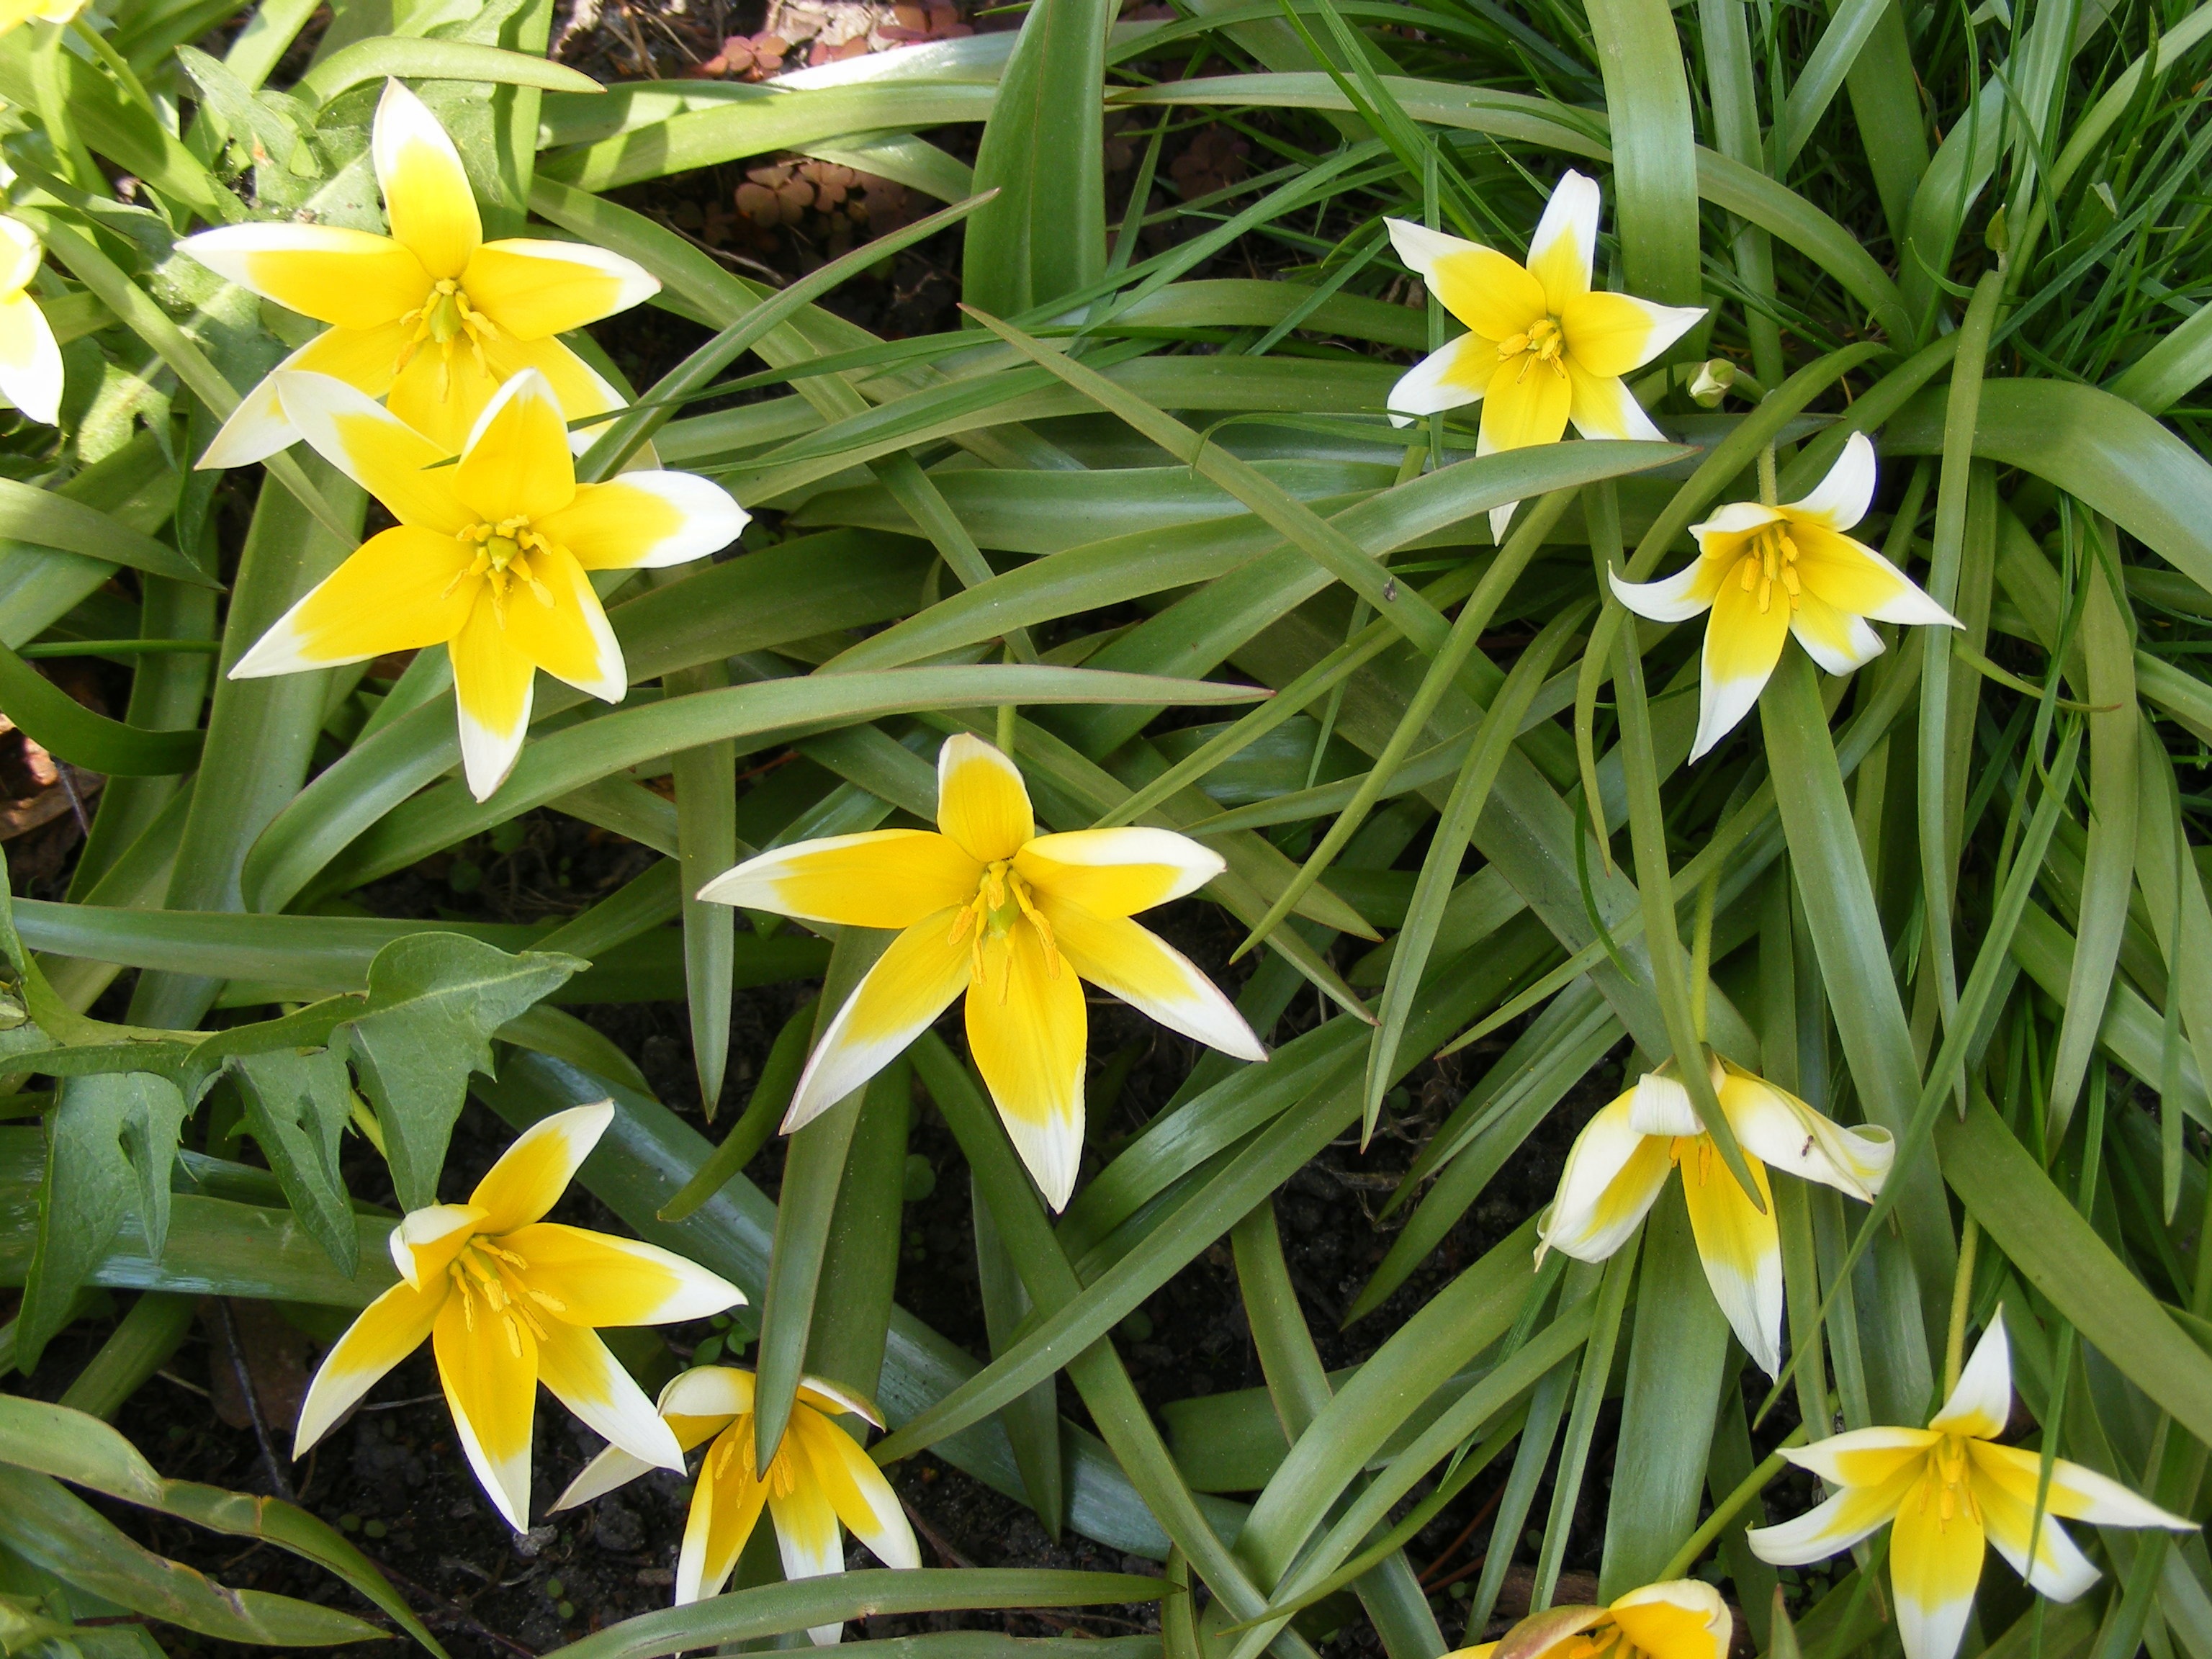
nature, plant, wheel, flower, spring, green, botany, yellow, flora, plants, coloring, leaves, narcissus, tulips, lily, daylily, flowering plant, gagea, land plant, fawn lily